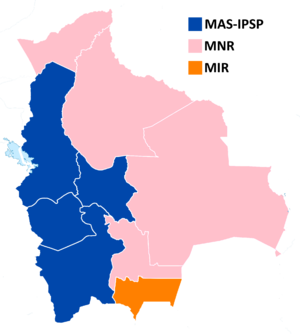
Les élections générales boliviennes de 2002 se sont déroulées le dimanche 30 juin 2002. Comme aucun des candidats n'a obtenu la majorité des votes, le Congrès national a élu parmi les candidats qui avait obtenu les meilleurs résultats. Gonzalo Sánchez de Lozada fut élu président avec 84 votes au Congrès contre 43 votes pour Evo Morales.